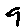
Label: 9